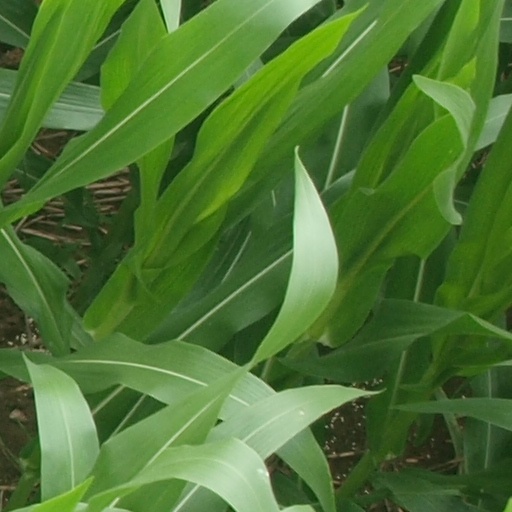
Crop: maize; corn